Boeing P-26 Peashooter

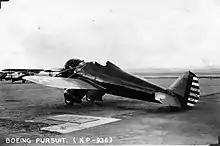
Boeing XP-936 prototype with shorter headrest

The first example to see combat was a Model 281 sent to Spain before the outbreak of the Spanish Civil War. It was operated by the Spanish Republican Air Force, but no kills were made with it before it was shot down on October 21, 1936.